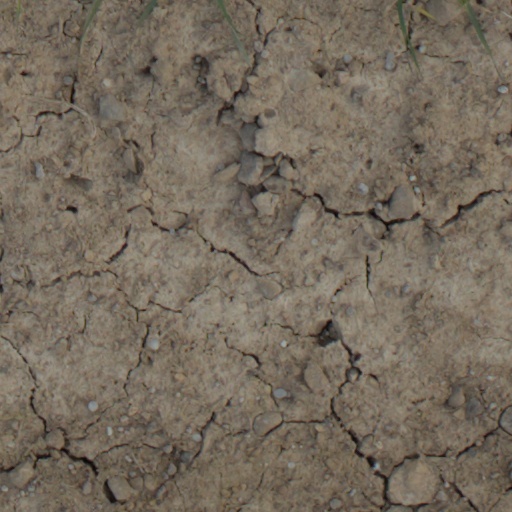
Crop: wheat